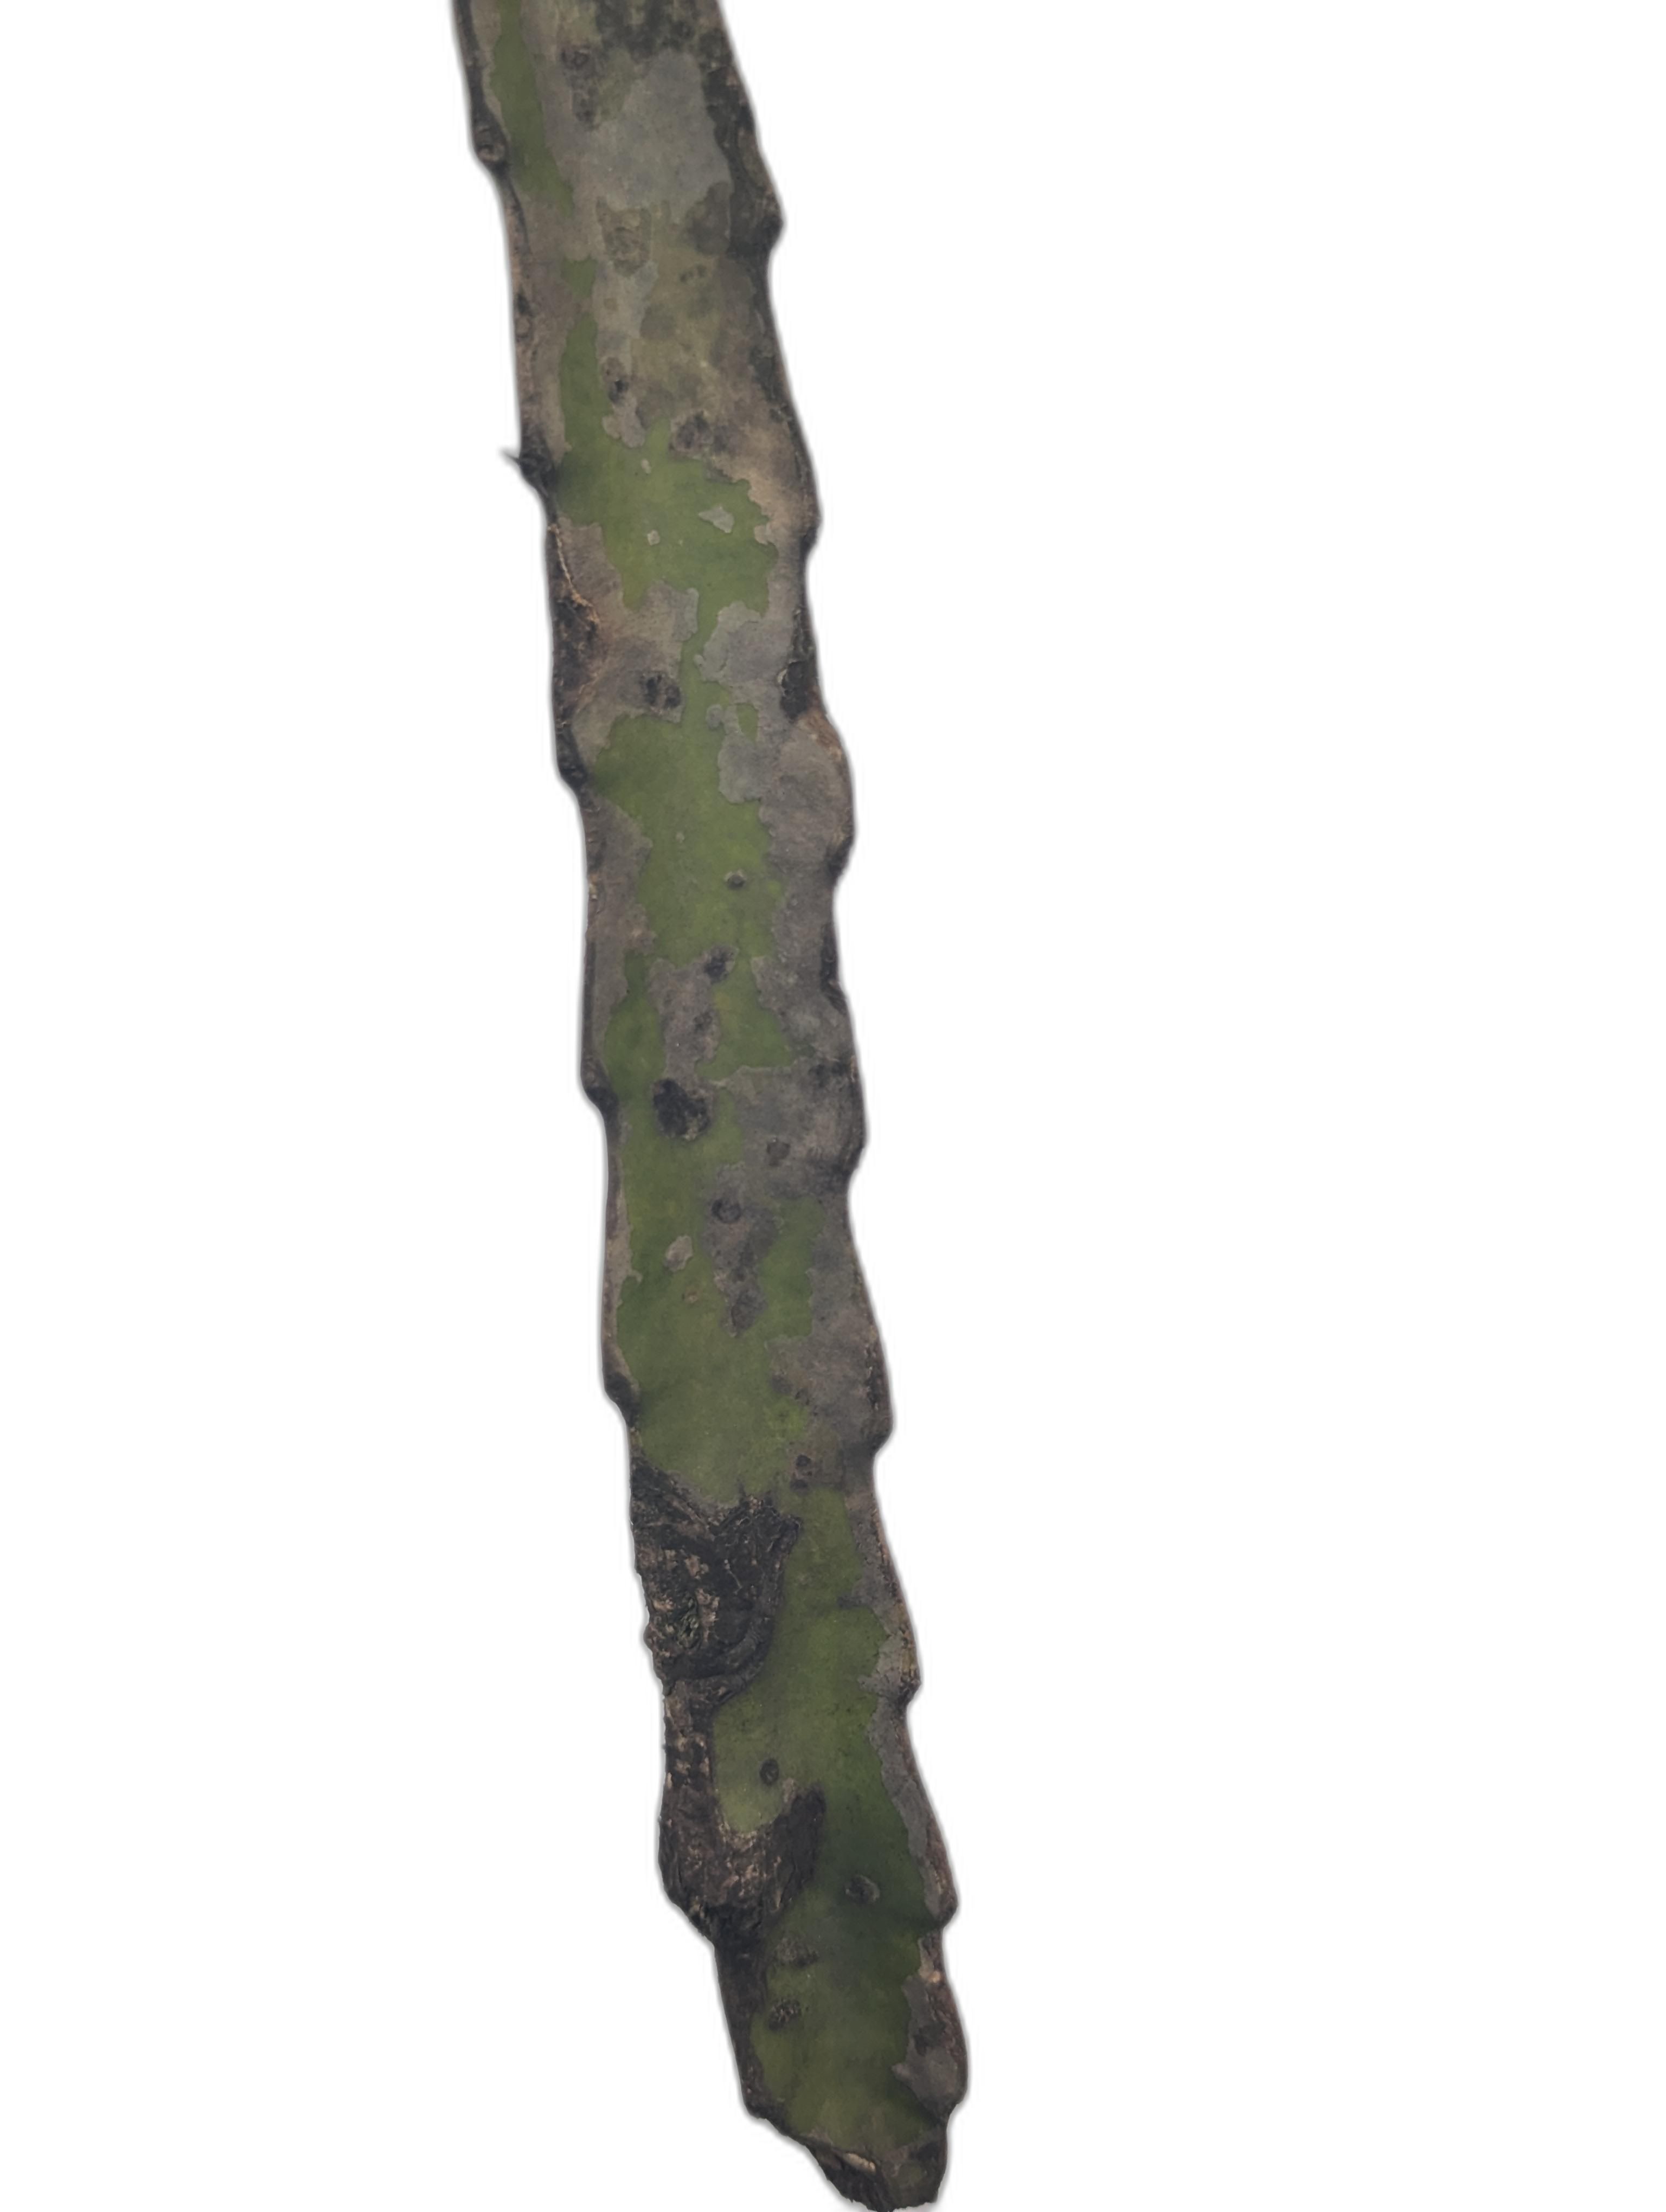
Label: Bad leaf